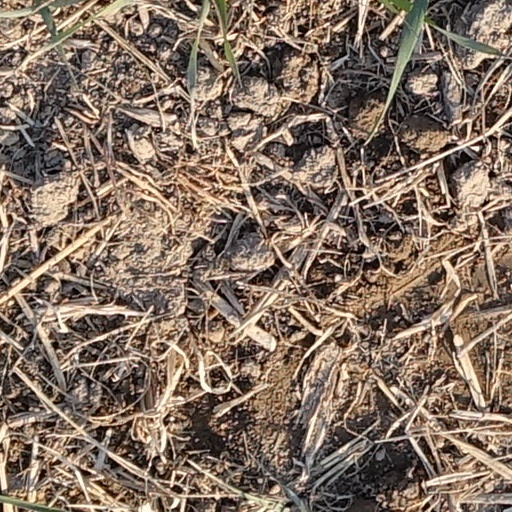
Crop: wheat